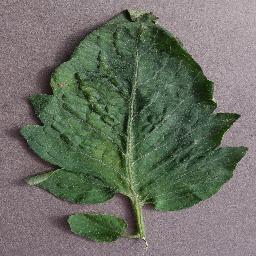
Label: Tomato___Target_Spot